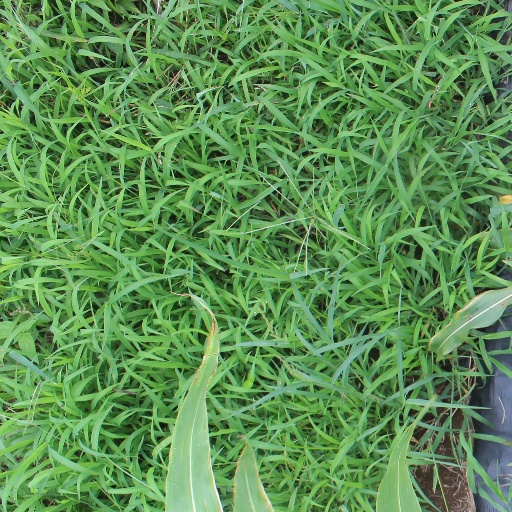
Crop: sorghum